Indium Corporation

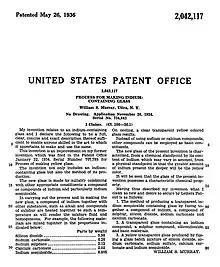
U.S. Patent #2,042,117 issued to Dr. William S. Murray on May 26, 1936 for a process for making indium-containing glass

Originally applied for on November 26, 1934, Dr. Murray was awarded a patent for a "Process For Making Indium-Containing Glass" on May 26, 1936. The process produces a clear, transparent, yellow-tinted glass by heating glass with indium sesquioxide (InO) and various other materials.